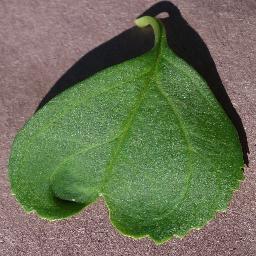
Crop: cherry
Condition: (including_sour)_healthy